USS Winston S. Churchill

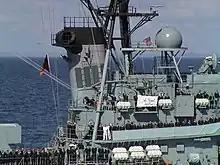
Crew of German destroyer "Lütjens" pay homage as they bid farewell to the crew "Winston S. Churchill"

On 14 September 2001 (three days after the 11 September 2001 attacks), the German Navy destroyer passed close abeam "Winston S. Churchill" and rendered honors by manning the rails, flying the Stars and Stripes at half-mast, and the display of a banner reading "We Stand By You". An e-mail sent by an ensign on board "Winston S. Churchill" described the occasion.